Peng Huanwu

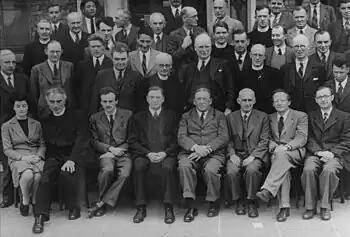
Peng (topmost row 2nd from left), with notable physicists, at Dublin Institute for Advanced Studies in 1942. Among others front row are 1st from left Sheila Tinney, 3rd Paul Dirac, then Éamon de Valera, and 7th Erwin Schrödinger

Peng was born in Changchun, Jilin Province; his father was from Macheng County, Hubei Province. After graduating from department of physics of Tsinghua University, Peng continued to pursue his postgraduate degree. After the outbreak of the Second Sino-Japanese War in July 1937, he went to teach at Yunnan University. In 1938, Peng was enrolled in foreign study program and went to study at University of Edinburgh in Scotland, and worked with prominent physicist Max Born. Peng was granted his PhD in 1940 and DSc in 1945.